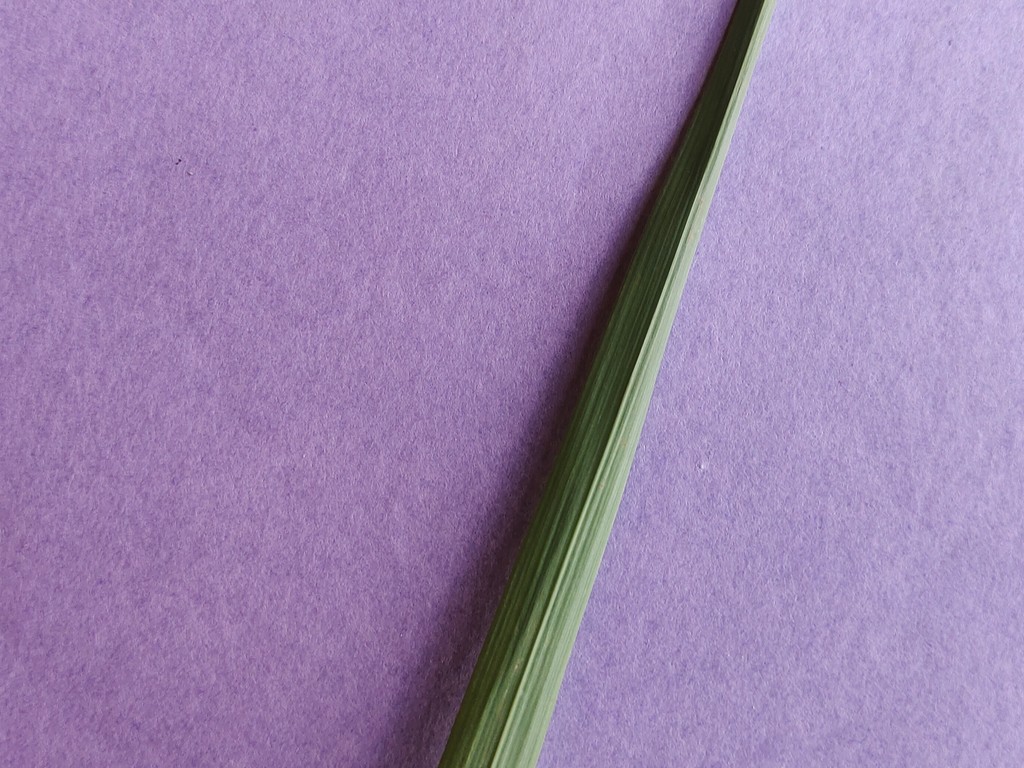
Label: Healthy